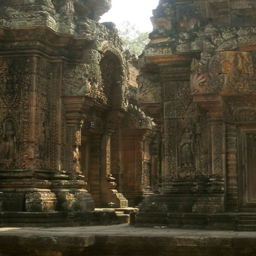
some of the finest carving was .